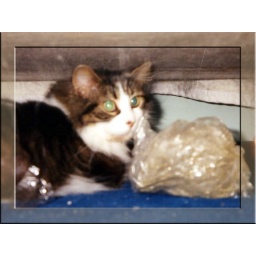
Mitzi and catnip bag photo made with a mirror framed effect in Photoshop